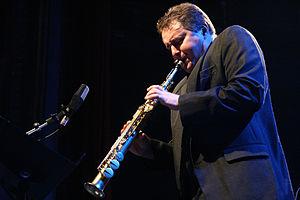
Sylvain Beuf est un musicien de jazz français né à Paris le 6 avril 1964.